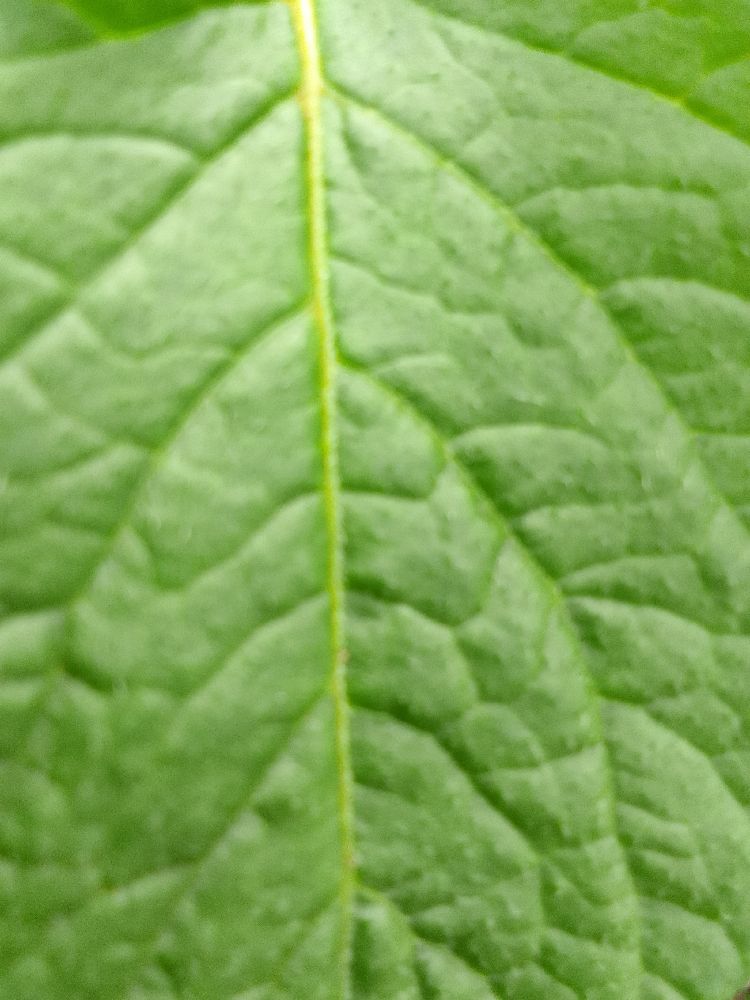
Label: Healthy